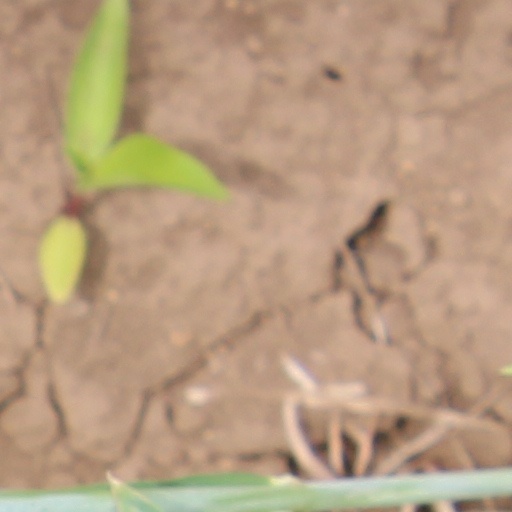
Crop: wheat